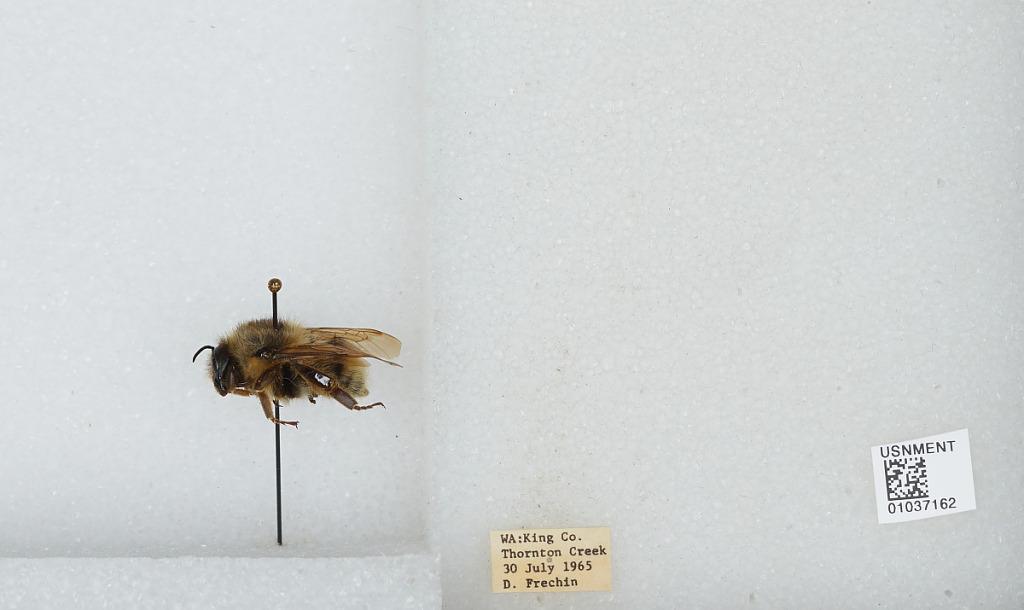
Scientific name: Bombus (Pyrobombus) mixtus Cresson
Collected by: D. Frechin
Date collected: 1965-7-30
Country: United States
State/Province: Washington
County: King
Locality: Thornton Creek
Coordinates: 47.7031, -122.309